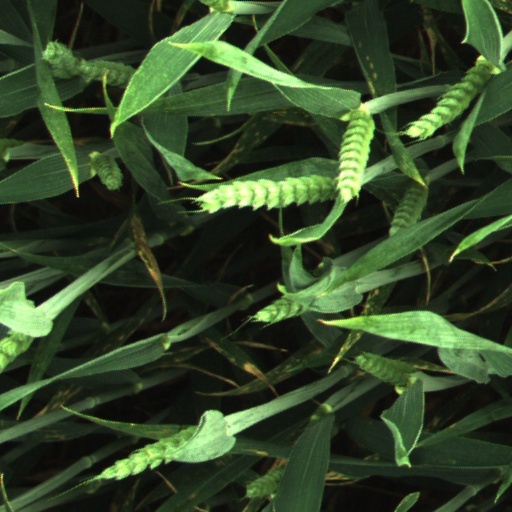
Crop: wheat